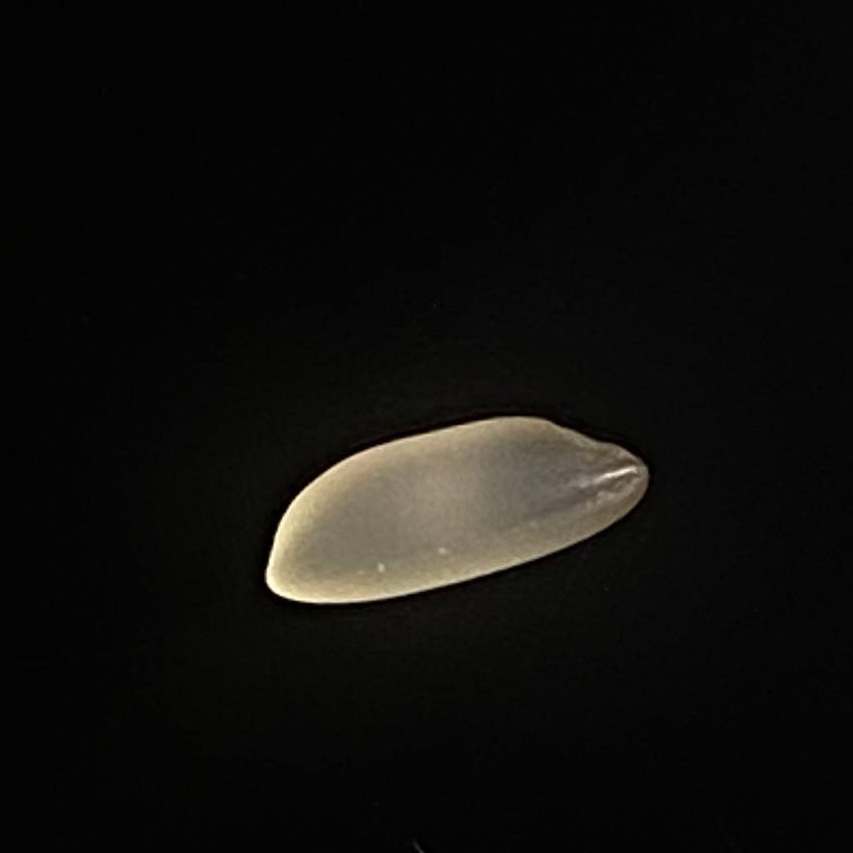
Rice variety: Najirshail